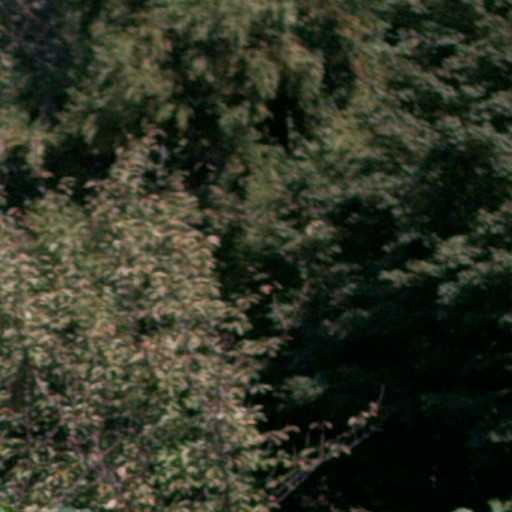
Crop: cassava